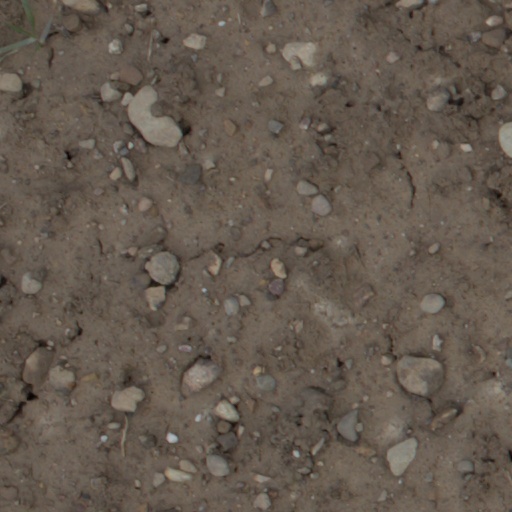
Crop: wheat